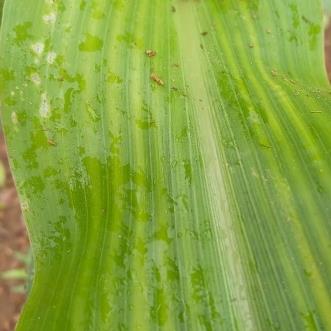
Crop: Maize
Condition: stripe-d